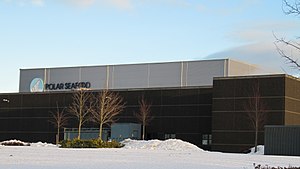
Polar Seafood Denmark
Polar Seafood Denmark
Polar Seafoods fryselager ved Vester Hassing
Polar Seafood Danmark A/S er en grønlandsk-dansk fødevarevirksomhed med hovedsæde i Vodskov. Virksomheden er ejet af grønlandske Polar Seafood Greenland og danske PSD Holding ApS. Polar Seafood Danmark A/S havde i regnskabsåret 2009 en omsætning på 1,697 mia. kr. og et nettoresultat på 30,795 mio. kr. Det gennemsnitlige antal medarbejdere var 137.